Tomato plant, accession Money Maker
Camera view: horizontal (90 deg, fisheye); turntable rotation: 30 degrees
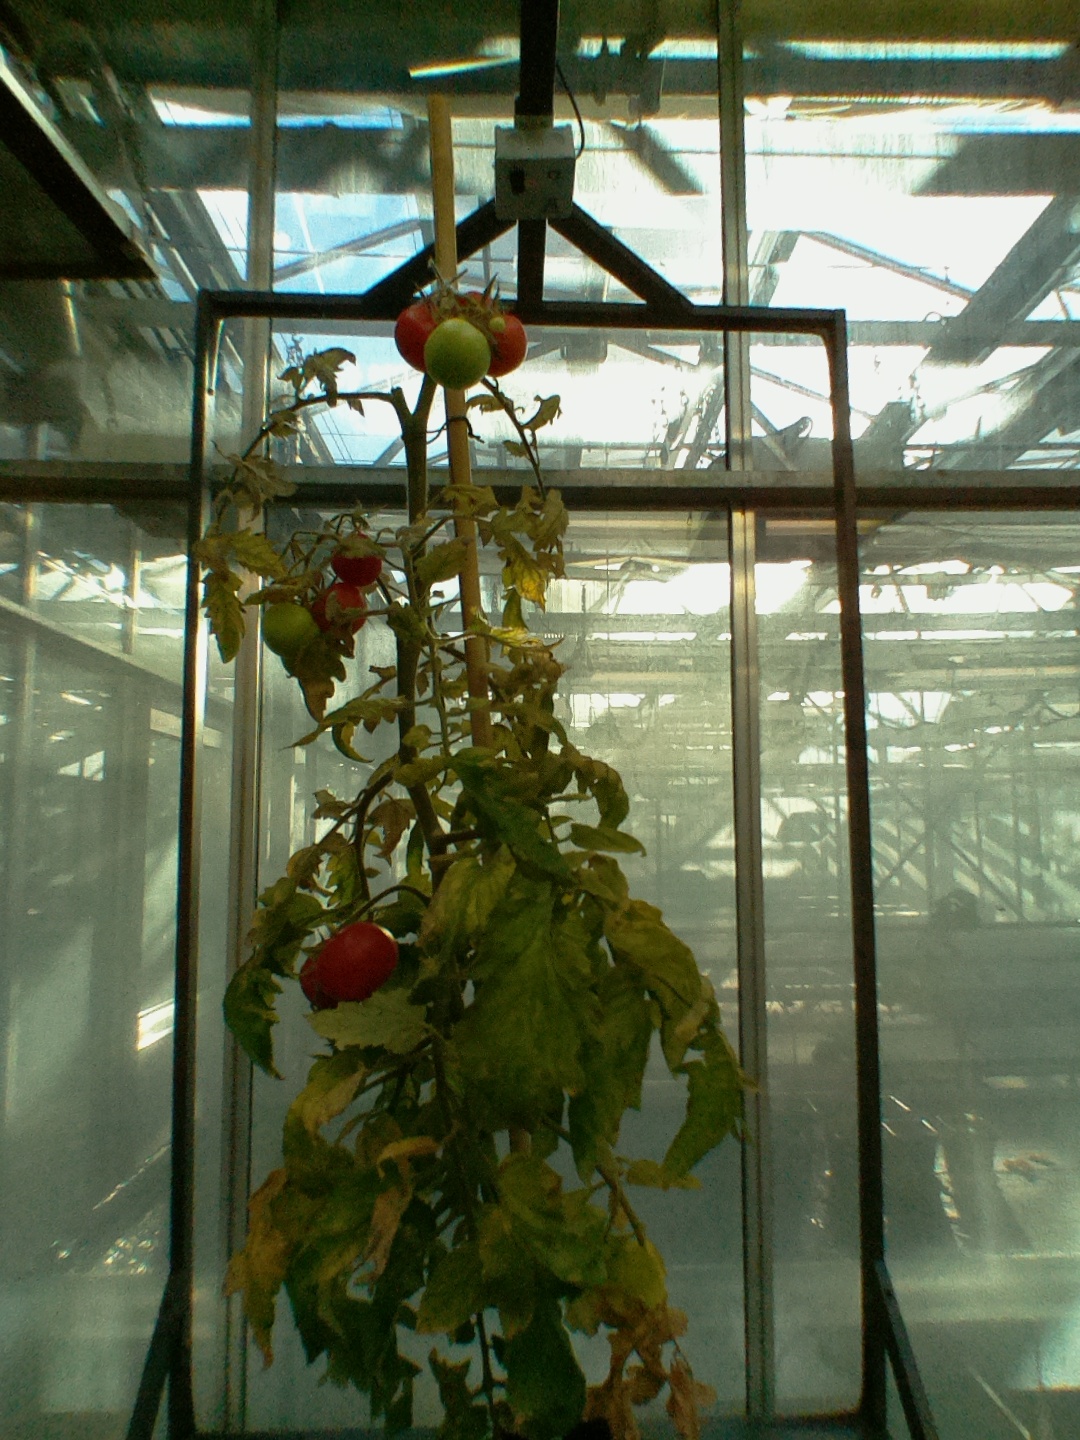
BBCH growth stage 86: 60%-70% of fruits show typical fully ripe color